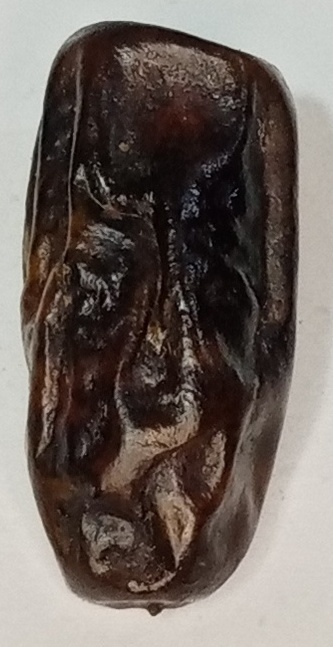
Variety: gajar
Size: small
Grade: grade-1